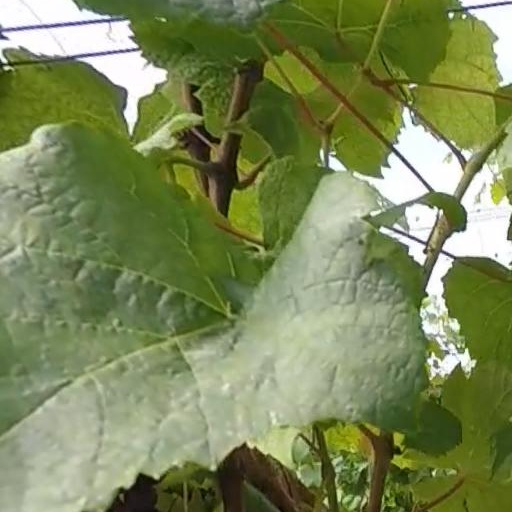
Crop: grape